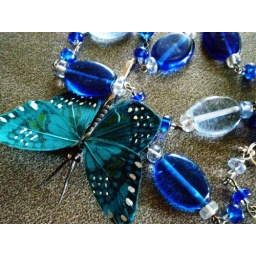
Blue necklace by Juanita and a blue butterfly hairpiece